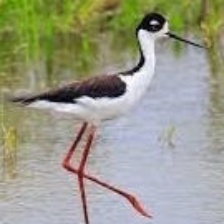
Species: BLACK NECKED STILT
Scientific name: HIMANTOPUS MEXICANUS